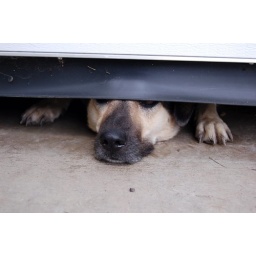
ScottytheDog was cracking me up peeking out from under the garage door as I warmed up the motorcycle for a ride.